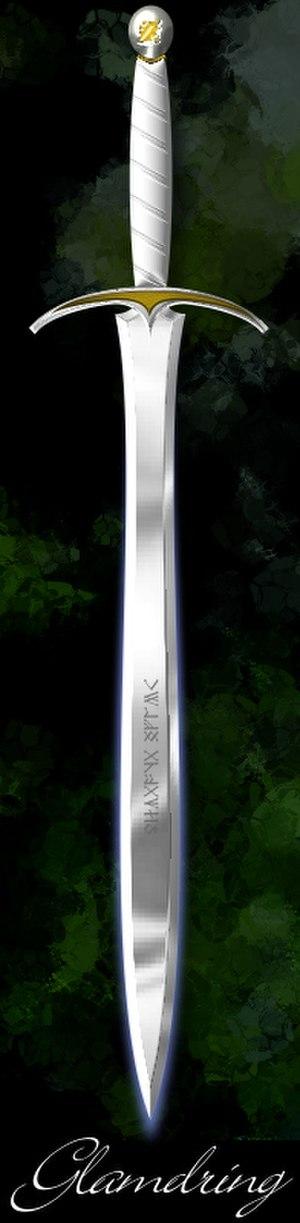
Cet article recense les armes de la Terre du Milieu présentes dans l'œuvre de l'écrivain britannique J. R. R. Tolkien et dans les différentes adaptations de ses romans, Le Seigneur des anneaux et Bilbo le Hobbit.
Glamdring est une épée du légendaire de l'écrivain britannique J. R. R. Tolkien, apparaissant dans Bilbo le Hobbit.